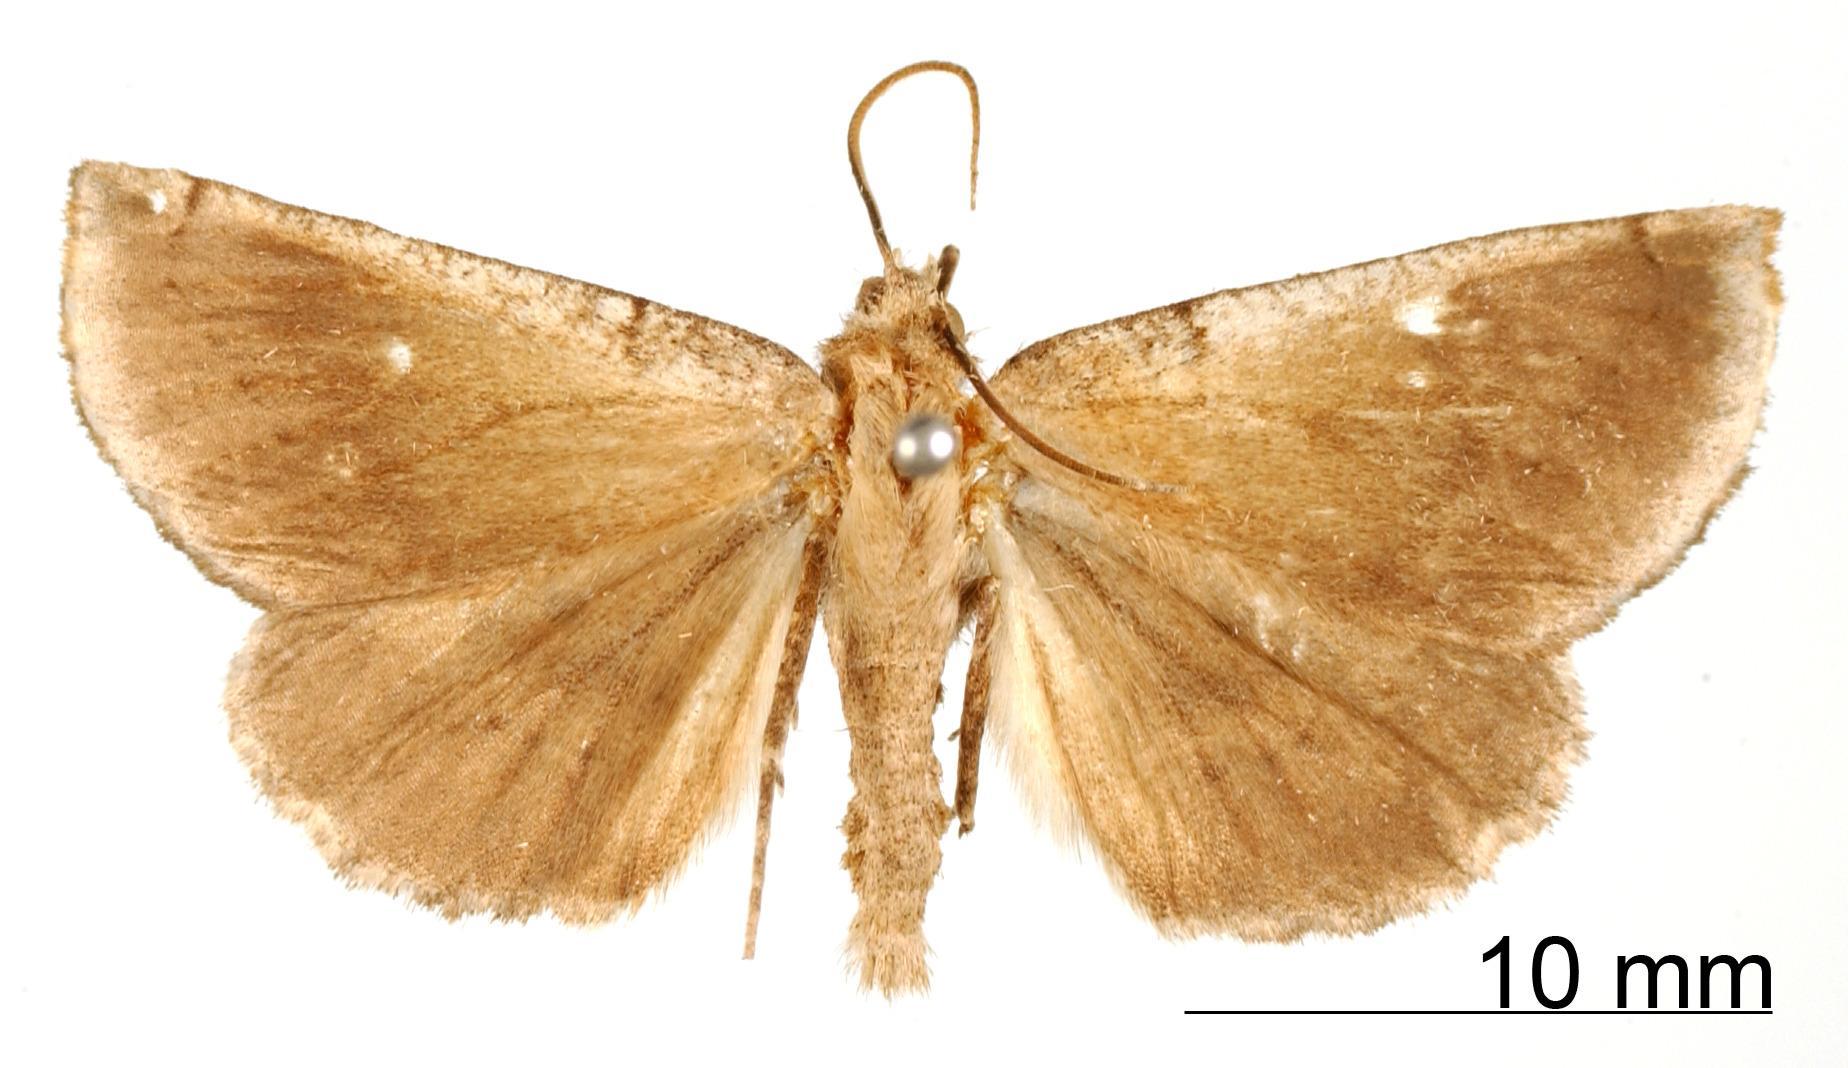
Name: Cnephora subfumata
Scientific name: Cnephora subfumata Dognin, 1911
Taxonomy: Animalia, Arthropoda, Insecta, Lepidoptera, Geometridae, Ennominae
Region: [Not Stated]
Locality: [Not Stated], Tucumán, Argentina
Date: [Not Stated]